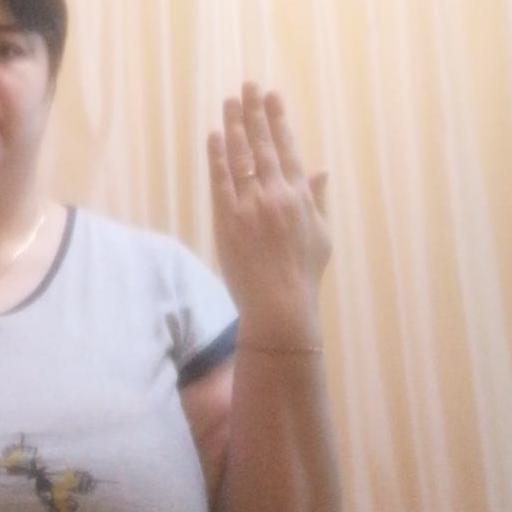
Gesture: stop_inverted